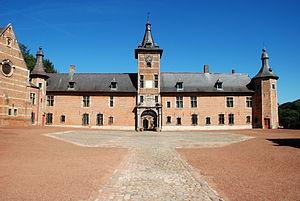
Belgique - Brabant wallon - Château de Rixensart This is a photo of a monument in Wallonia, number: 25091-CLT-0002-01
Le château de Rixensart est un château habité par les Princes de Merode et situé à Rixensart dans la province belge du Brabant wallon.